Alvin and the Chipmunks Meet Frankenstein

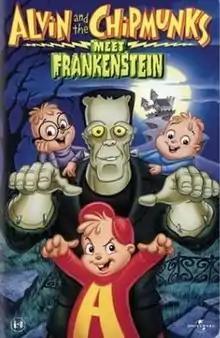
VHS cover

Alvin and the Chipmunks Meet Frankenstein is a 1999 American animated dark comedy horror film produced by Bagdasarian Productions, LLC. and Universal Cartoon Studios and distributed by Universal Studios Home Video. It is directed by Kathi Castillo, written by John Loy and based on characters from "Alvin and the Chipmunks" and Mary Shelley's 1818 novel "Frankenstein; or, The Modern Prometheus". This is the first of two "Alvin and the Chipmunks" direct-to-video films, and the first of three Universal Cartoon Studios productions to be animated overseas by in Tokyo, Japan. This is the only animated "Alvin and the Chipmunks" film where the Chipettes do not appear.